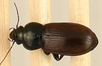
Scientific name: Amara alpina
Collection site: Niwot Ridge NEON (NIWO), plot NIWO_006